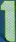
Number: 1